Yves Klein Blue

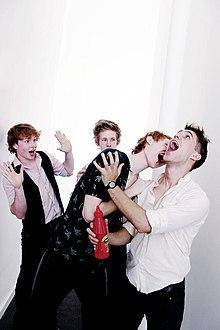
Yves Klein Blue, 2007

Yves Klein Blue was an Australian indie rock band from Brisbane, which formed in 2005 and disbanded in 2010. The line-up included Chris Banham on drums and percussion, Sean Cook on bass guitar, Charles Sale on lead guitar and keyboards and Michael Tomlinson on lead vocals and rhythm guitar. Their name is from the colour, International Klein Blue, by Yves Klein.